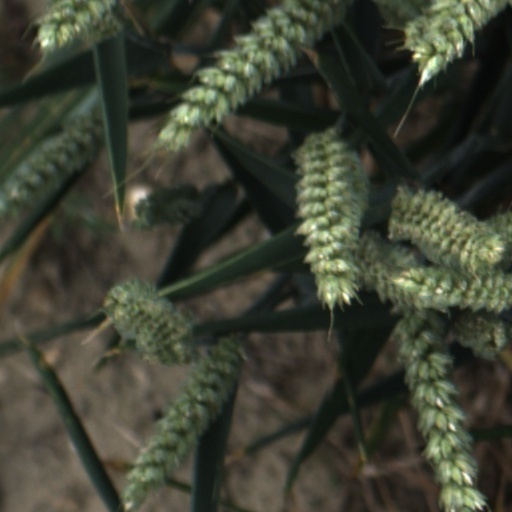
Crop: wheat